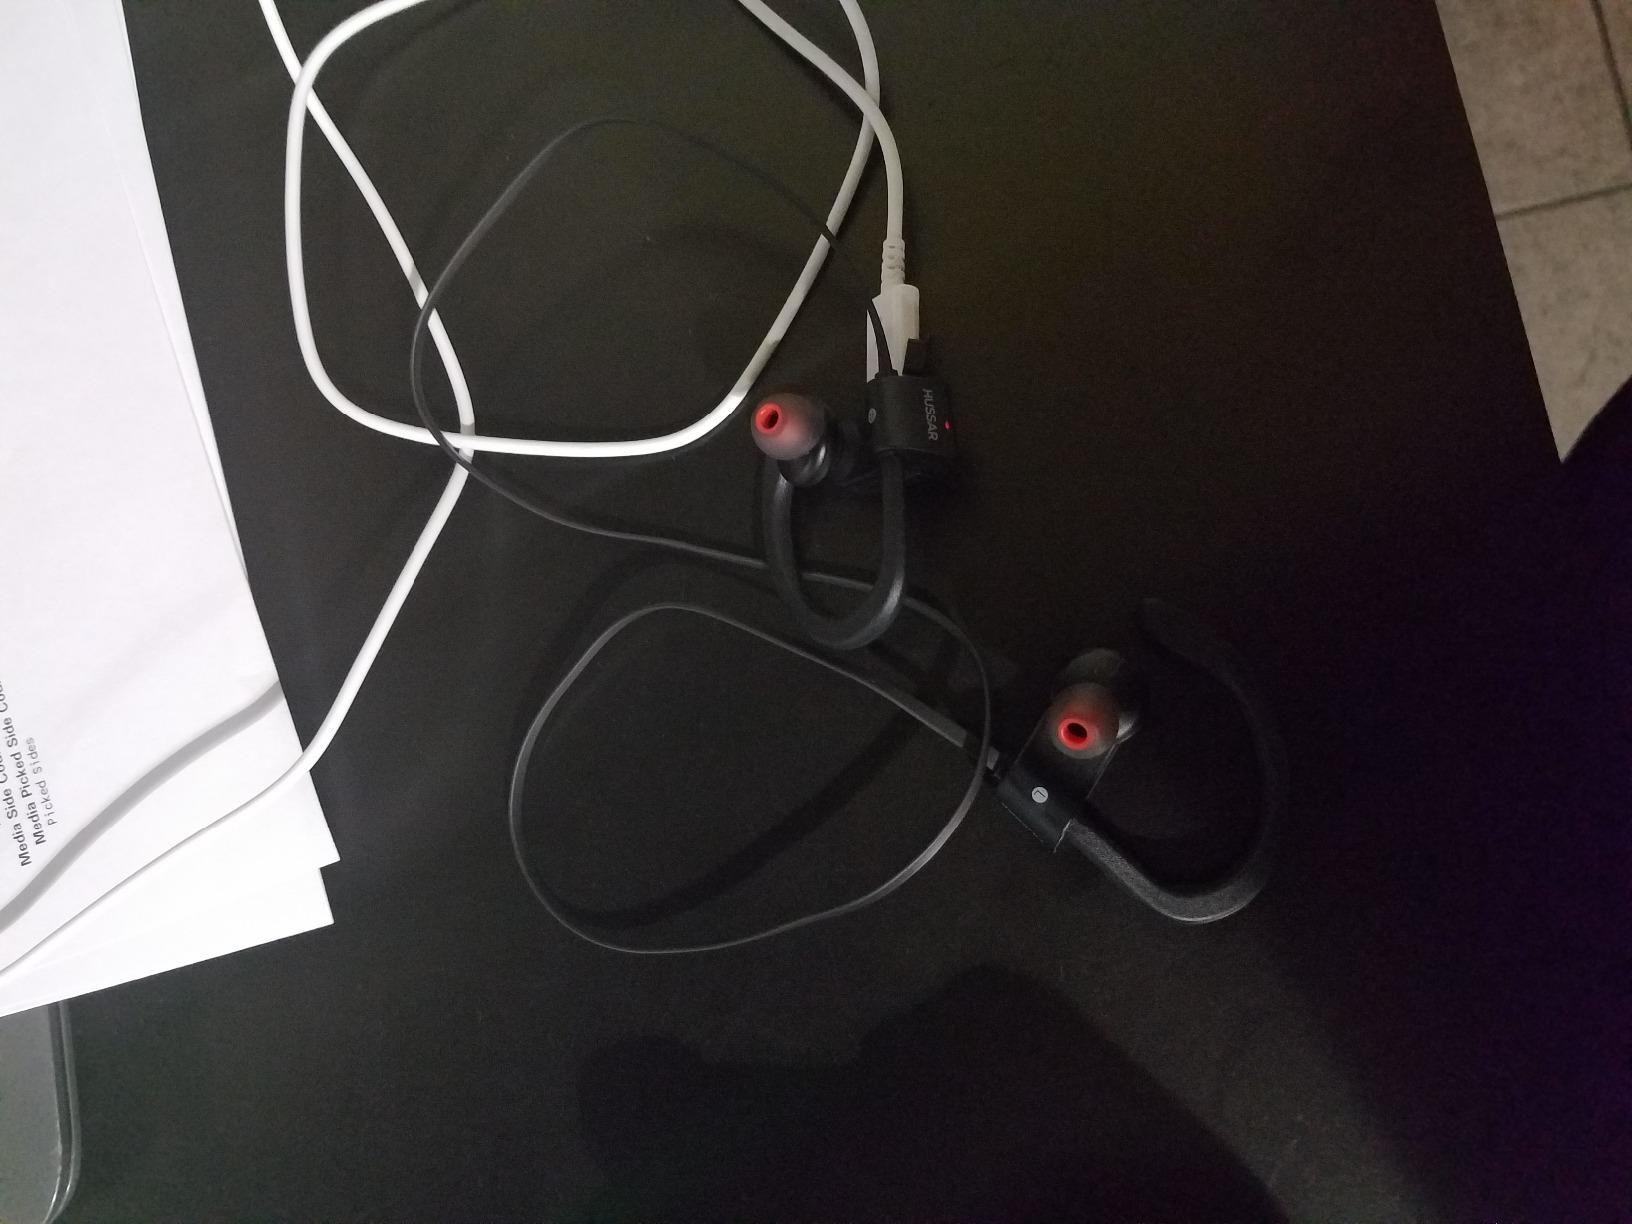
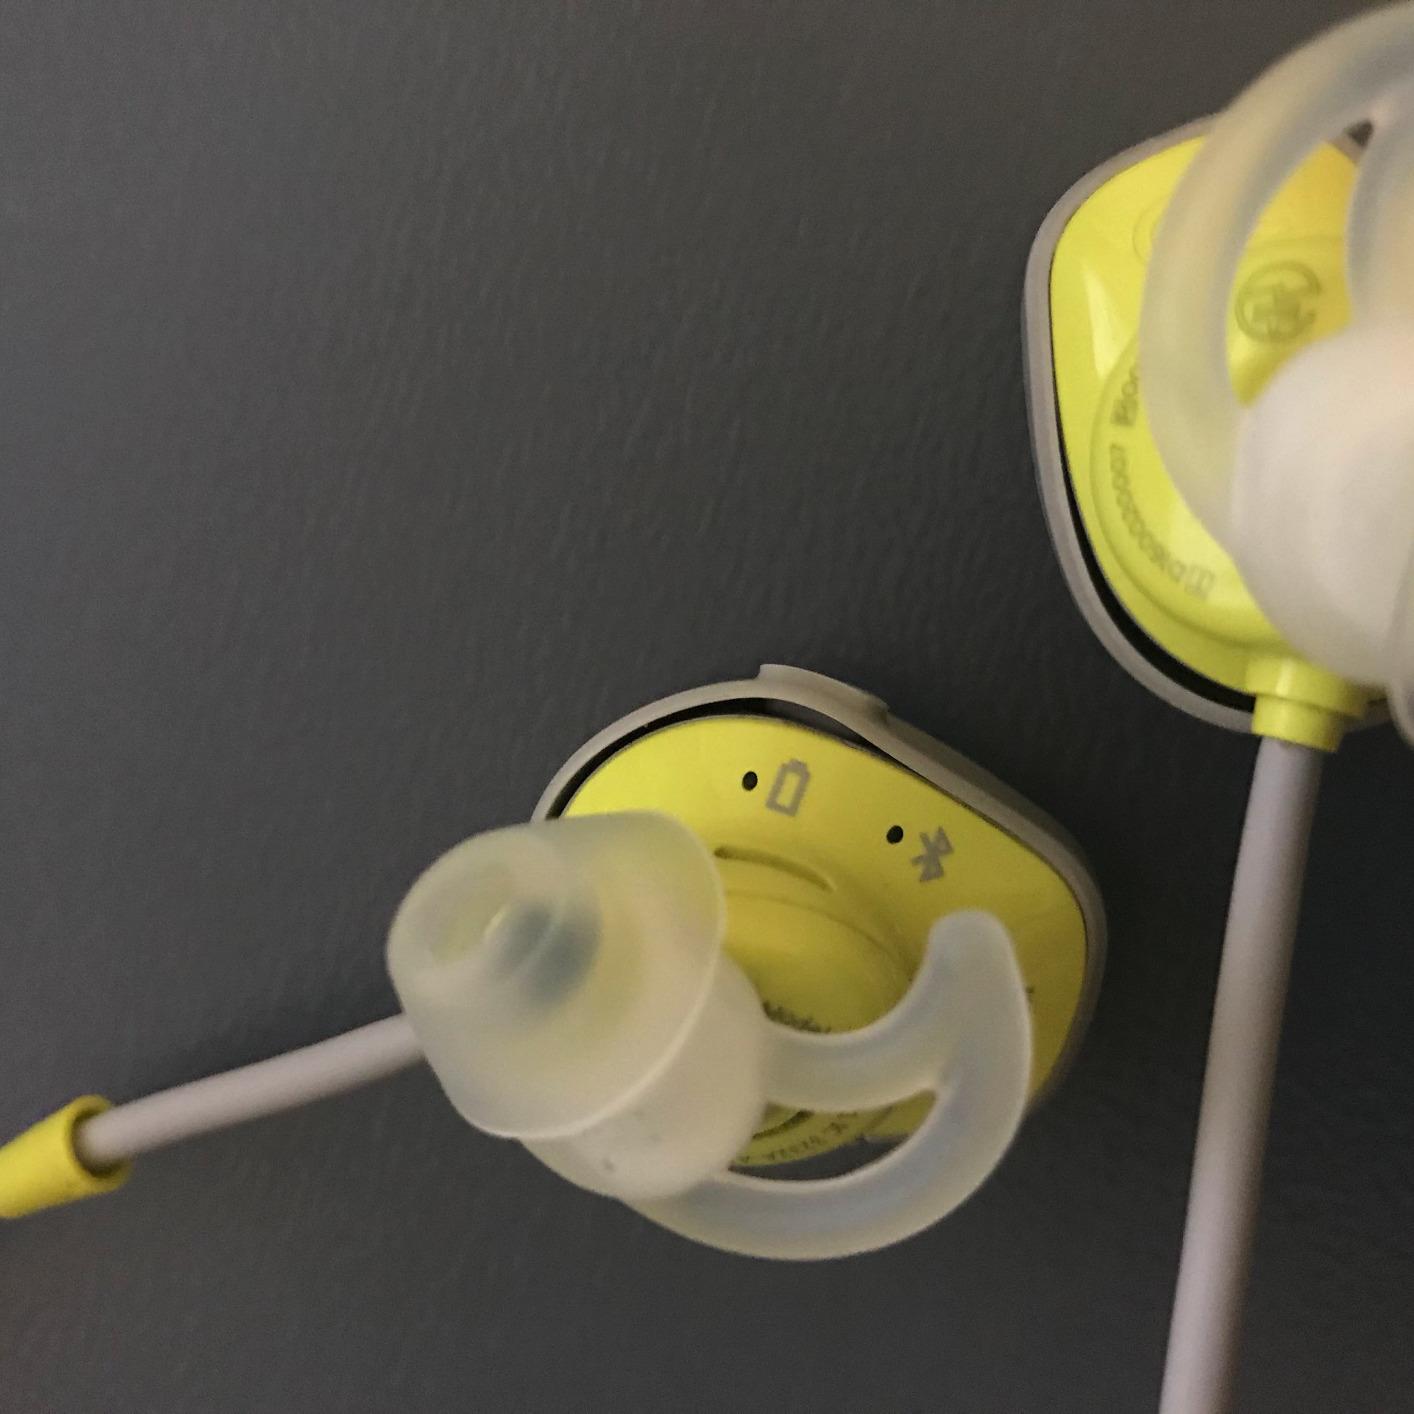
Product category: headphones
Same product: no